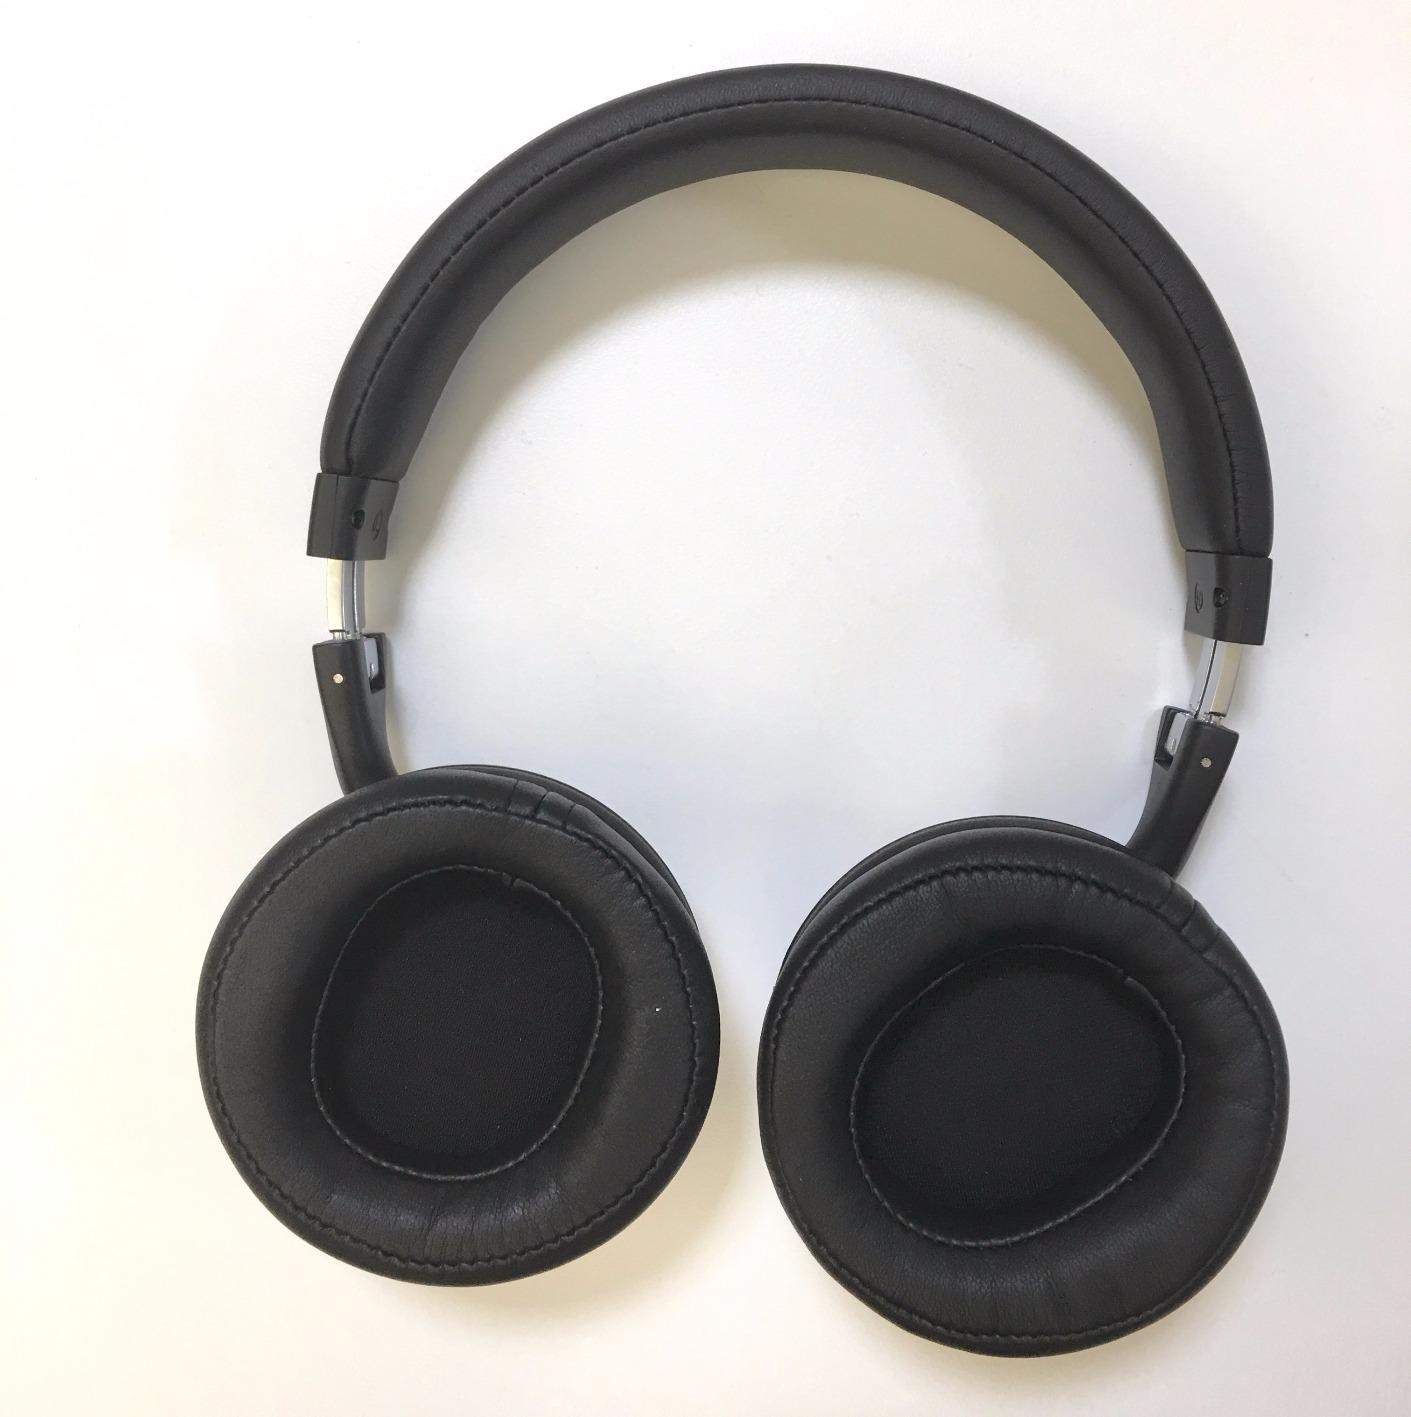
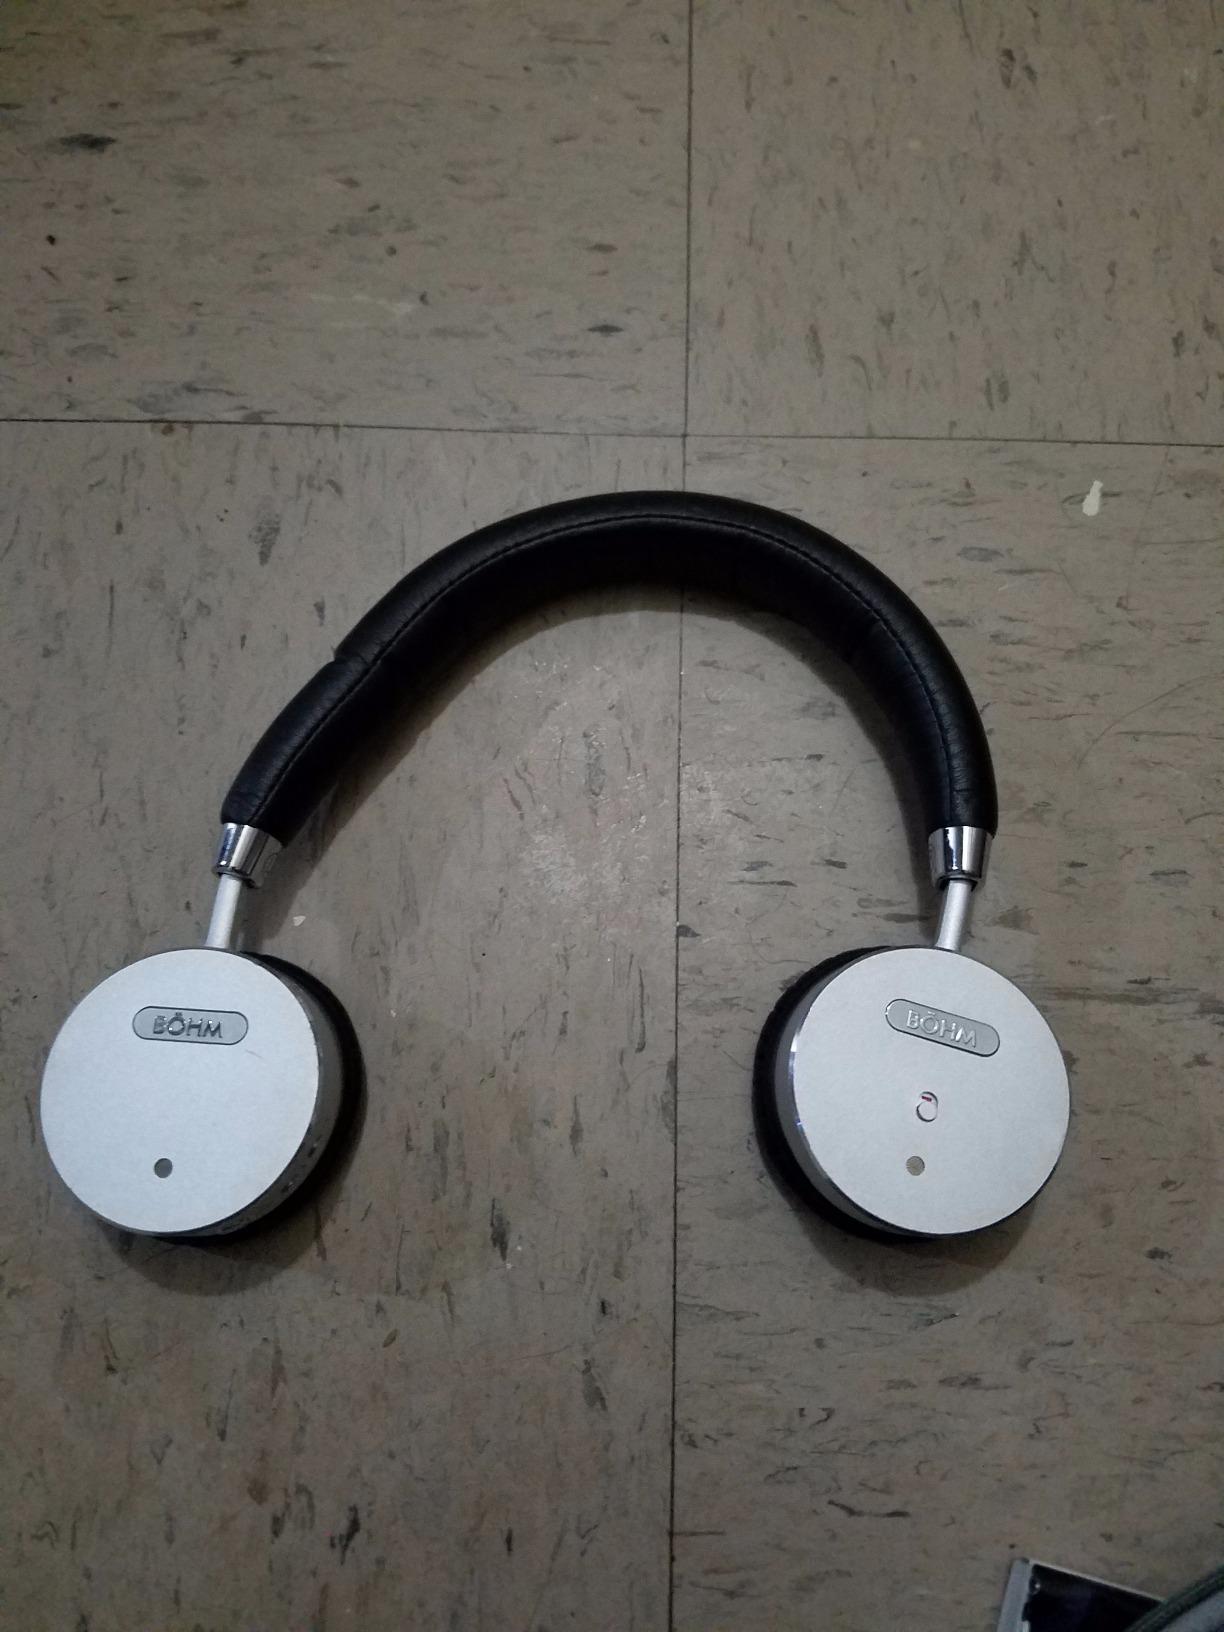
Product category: headphones
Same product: no